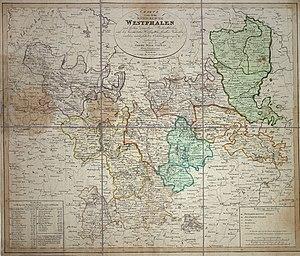
Le royaume de Westphalie était un État membre de la Confédération du Rhin.